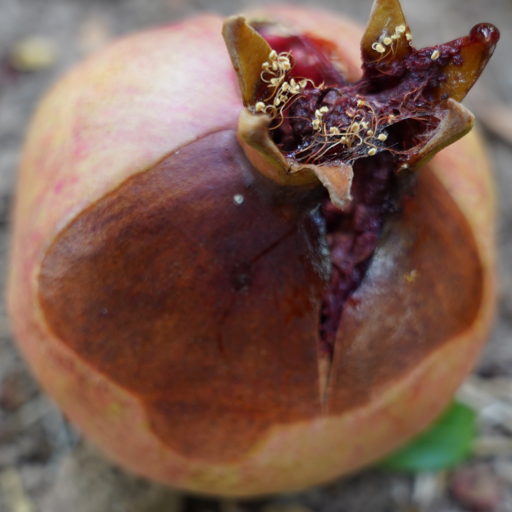
Label: Ectomyelois ceratoniae